Pea

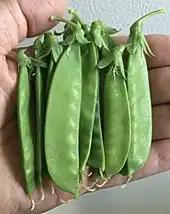
Handful of pea pods for a stir fry

Some peas lack the tough membrane inside the pod wall and have tender edible pods. There are two main types: